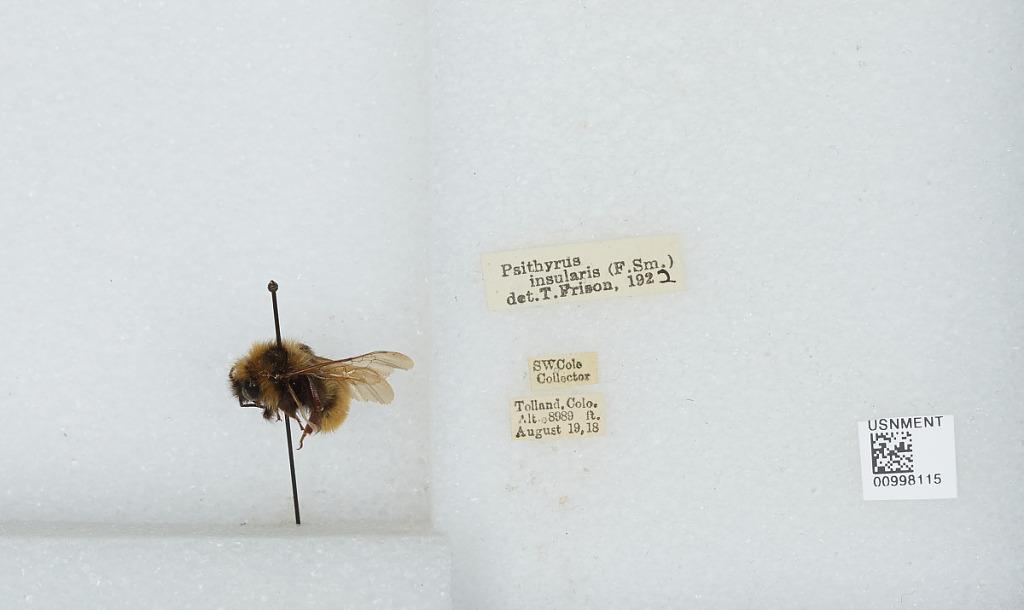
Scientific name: Bombus (Psithyrus) insularis (Smith)
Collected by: S. Cole
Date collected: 1918-8-19
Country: United States
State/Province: Colorado
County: Gilpin
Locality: Tolland
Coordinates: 39.905, -105.589
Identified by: Frison, T.